Oliver Evans

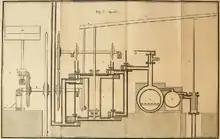
An Evans high-pressure steam engine, 1805

Steam engines appeared in the United States as a source of power in the late 18th century, and living in Delaware and Philadelphia meant Evans was exposed to early examples of their application there. John Fitch had launched the first rudimentary steamboat onto the Delaware River in the late 1780s, and the Philadelphia waterworks was by 1802 operating two low-pressure steam engines to pump water from the Schuylkill River, but these were rare examples and most instances of this new technology were to be found in Europe. Much of the development of steam power had occurred in Great Britain, with Thomas Newcomen and James Watt instrumental in developing and commercializing steam power there and elsewhere in Europe, with several hundred of machines operating there in industrial and labor-saving applications by 1800.